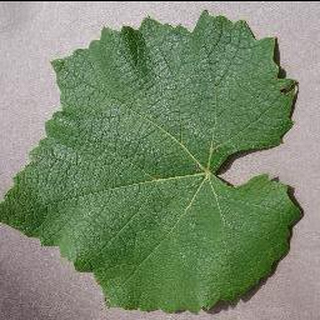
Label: healthy_grape